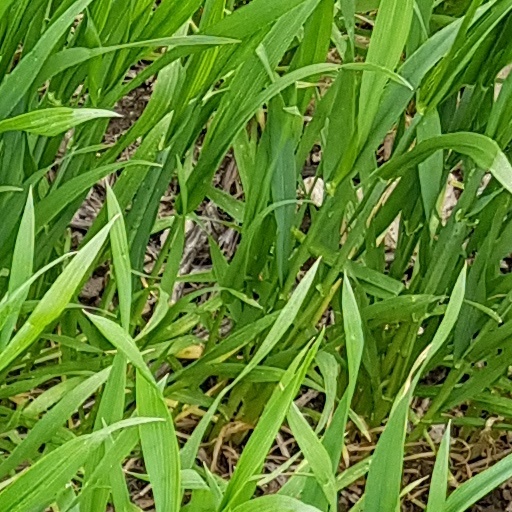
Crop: wheat